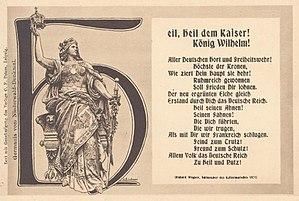
La Kaisermarsch en si bémol majeur WWV 104, est une marche patriotique écrite par le compositeur Richard Wagner pour célébrer la fondation de l'Empire allemand après la Guerre franco-allemande de 1870 qui a vu la défaite de la France.